No. 45 Squadron RAF

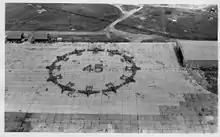
45 Sqn. Venoms at RAF Butterworth, Malaya, in 1956/57

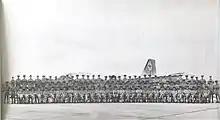
45 Sqn RAF Tengah 1961

After the Second World War, No. 45 Squadron served in the Malayan Emergency, flying out of RAF Station Tengah on the island of Singapore. There the unit engaged in ground attacks against pro-independence guerrillas belonging to the Malayan National Liberation Army, the armed wing of the Malayan Communist Party. Dubbed Operation Firedog, these operations lasted for 12 years until the successful conclusion of the war. The unit also engaged in operations to quell unrest on the Sarawak coast in British North Borneo during this time period. While operating in Malaya the unit initially flew Bristol Beaufighters. From 1955 the squadron was based at RAF Butterworth in Malaya flying de Havilland Venoms under the command of Squadron Leader Geoffrey Cooper.